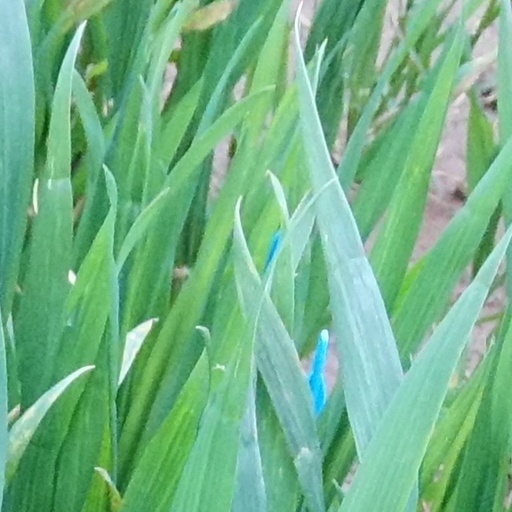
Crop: wheat